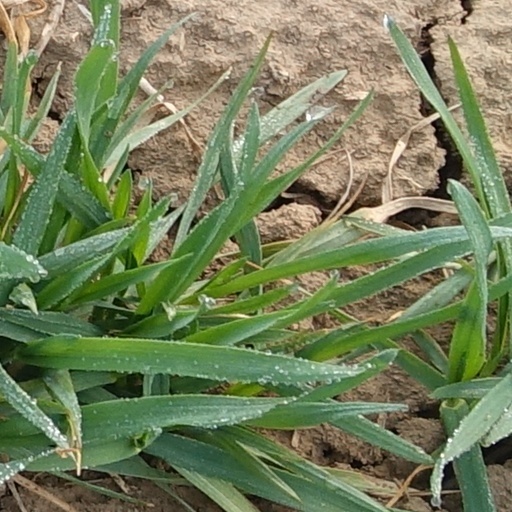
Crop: wheat